Sometime (Glenn Miller song)

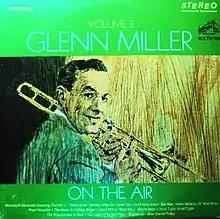
1963 LP album "Glenn Miller: On the Air, Volume 3", LSP 2769, RCA Victor.

Sometime is a 1939 song composed by Glenn Miller, Chummy MacGregor, and Mitchell Parish and performed for radio broadcast only. The song was never recorded in the studio but was performed live for remote radio broadcast on the Mutual and Blue Network from the Meadowbrook Ballroom in Cedar Grove, New Jersey.